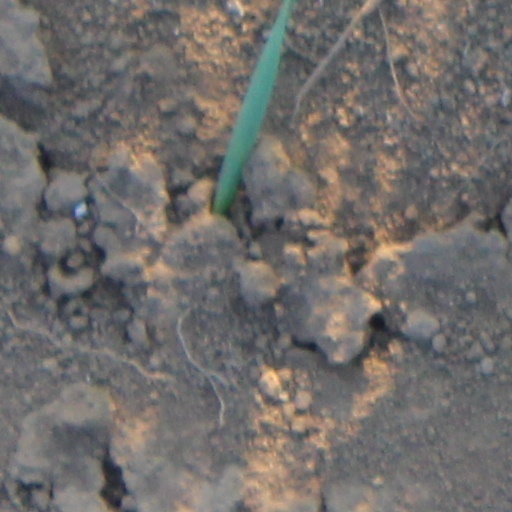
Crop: wheat